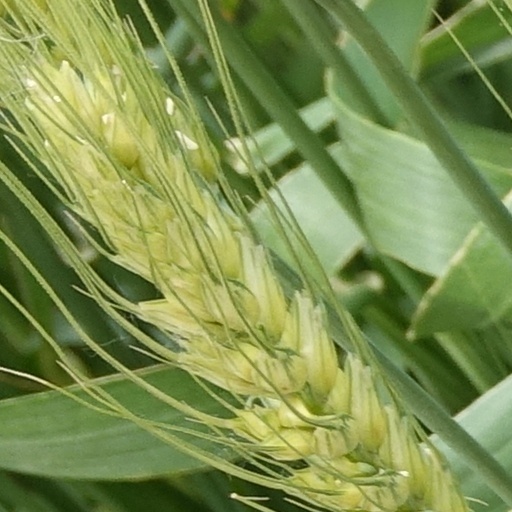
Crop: wheat